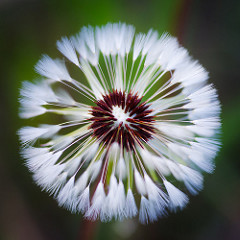
Flower: dandelion